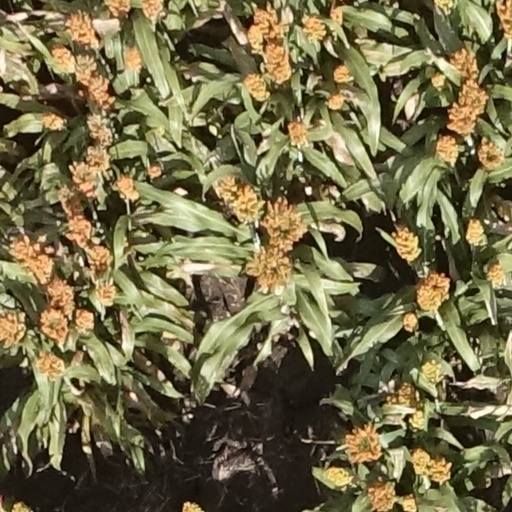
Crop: sorghum